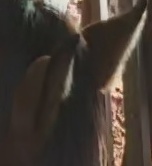
Face region: ears (position_of_ears)
Pain indicator: not_present